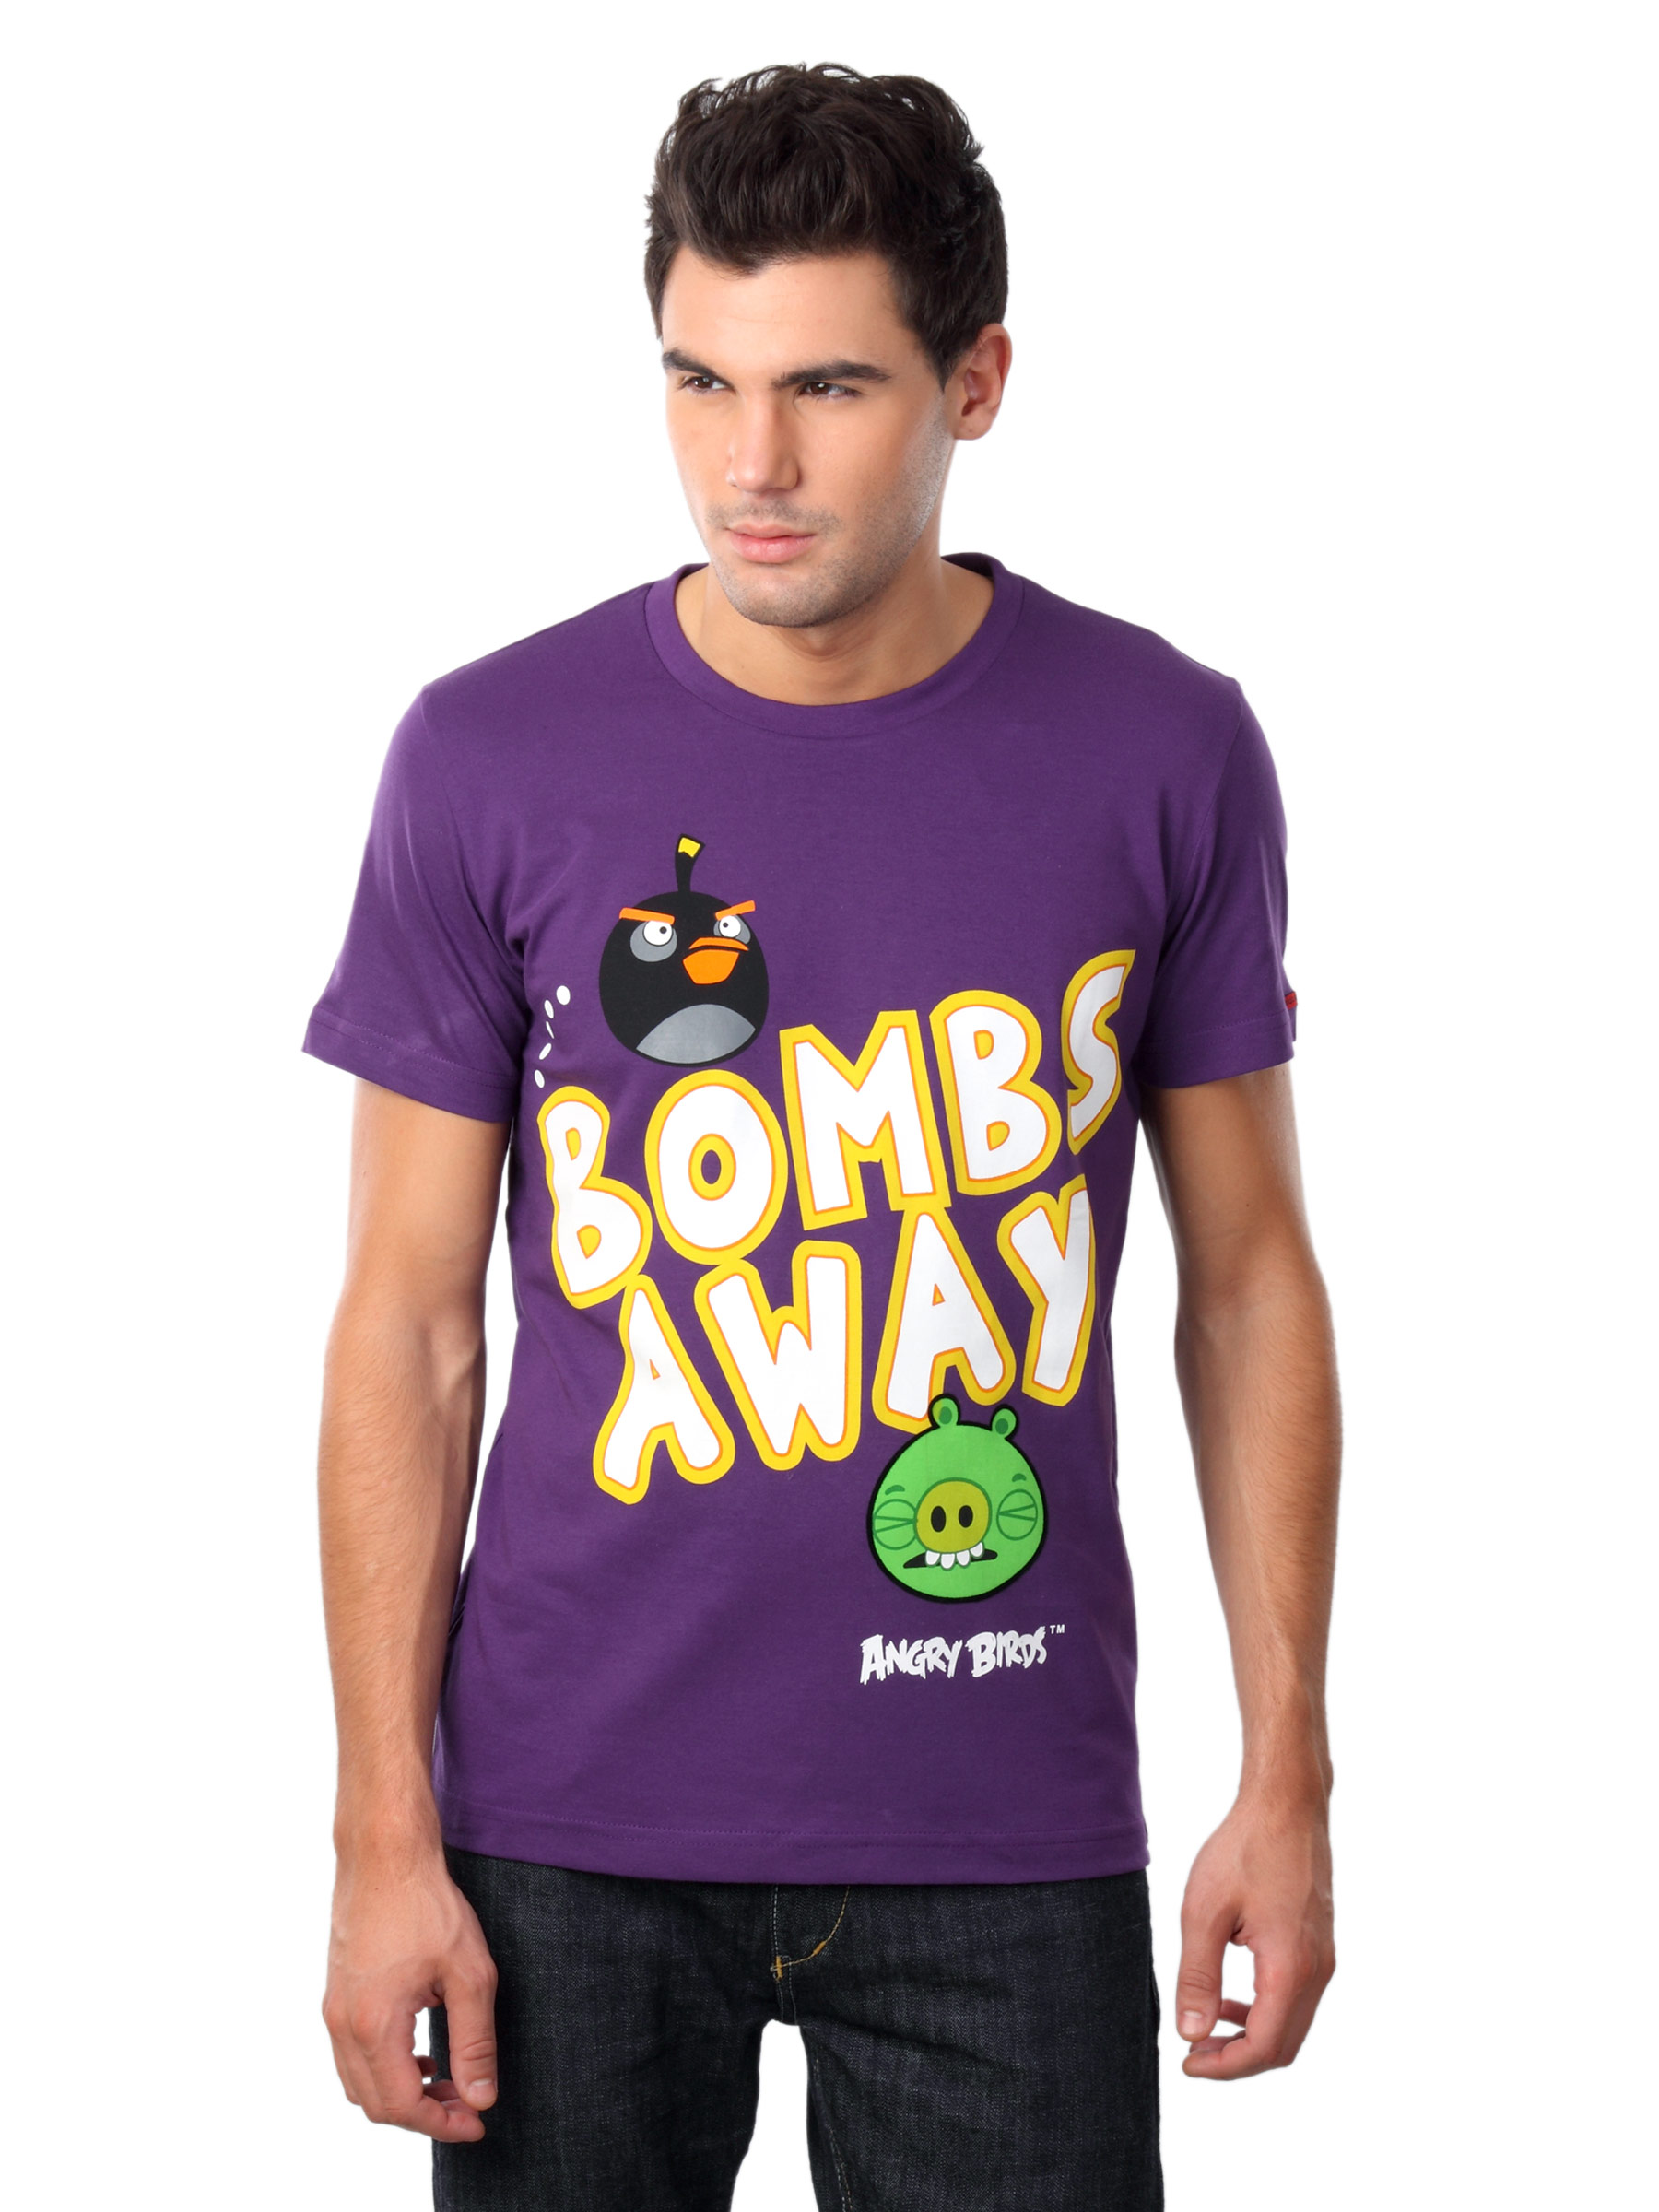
Angry Birds Men Purple T-shirt
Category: Apparel / Topwear / Tshirts
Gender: Men
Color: Purple
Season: Summer 2012
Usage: Casual